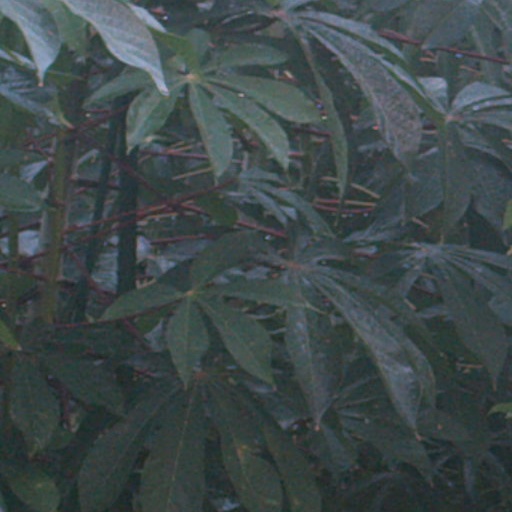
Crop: cassava